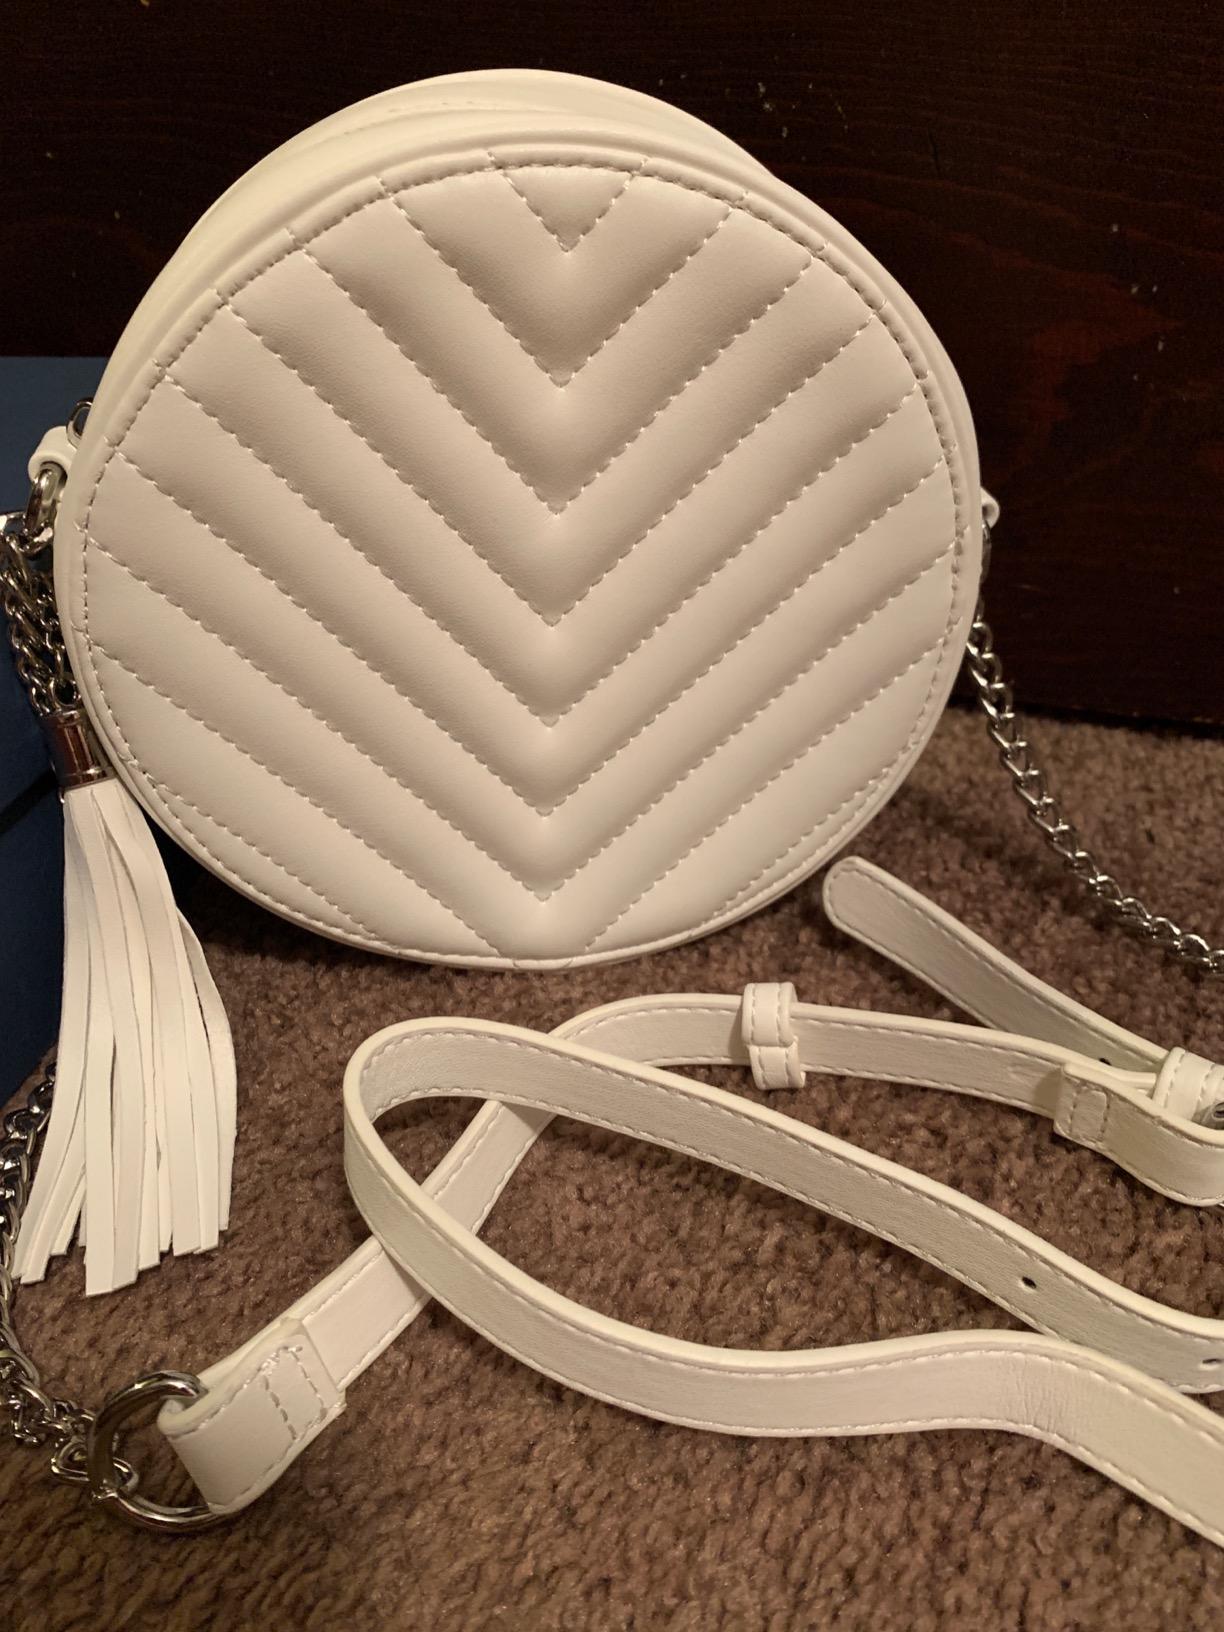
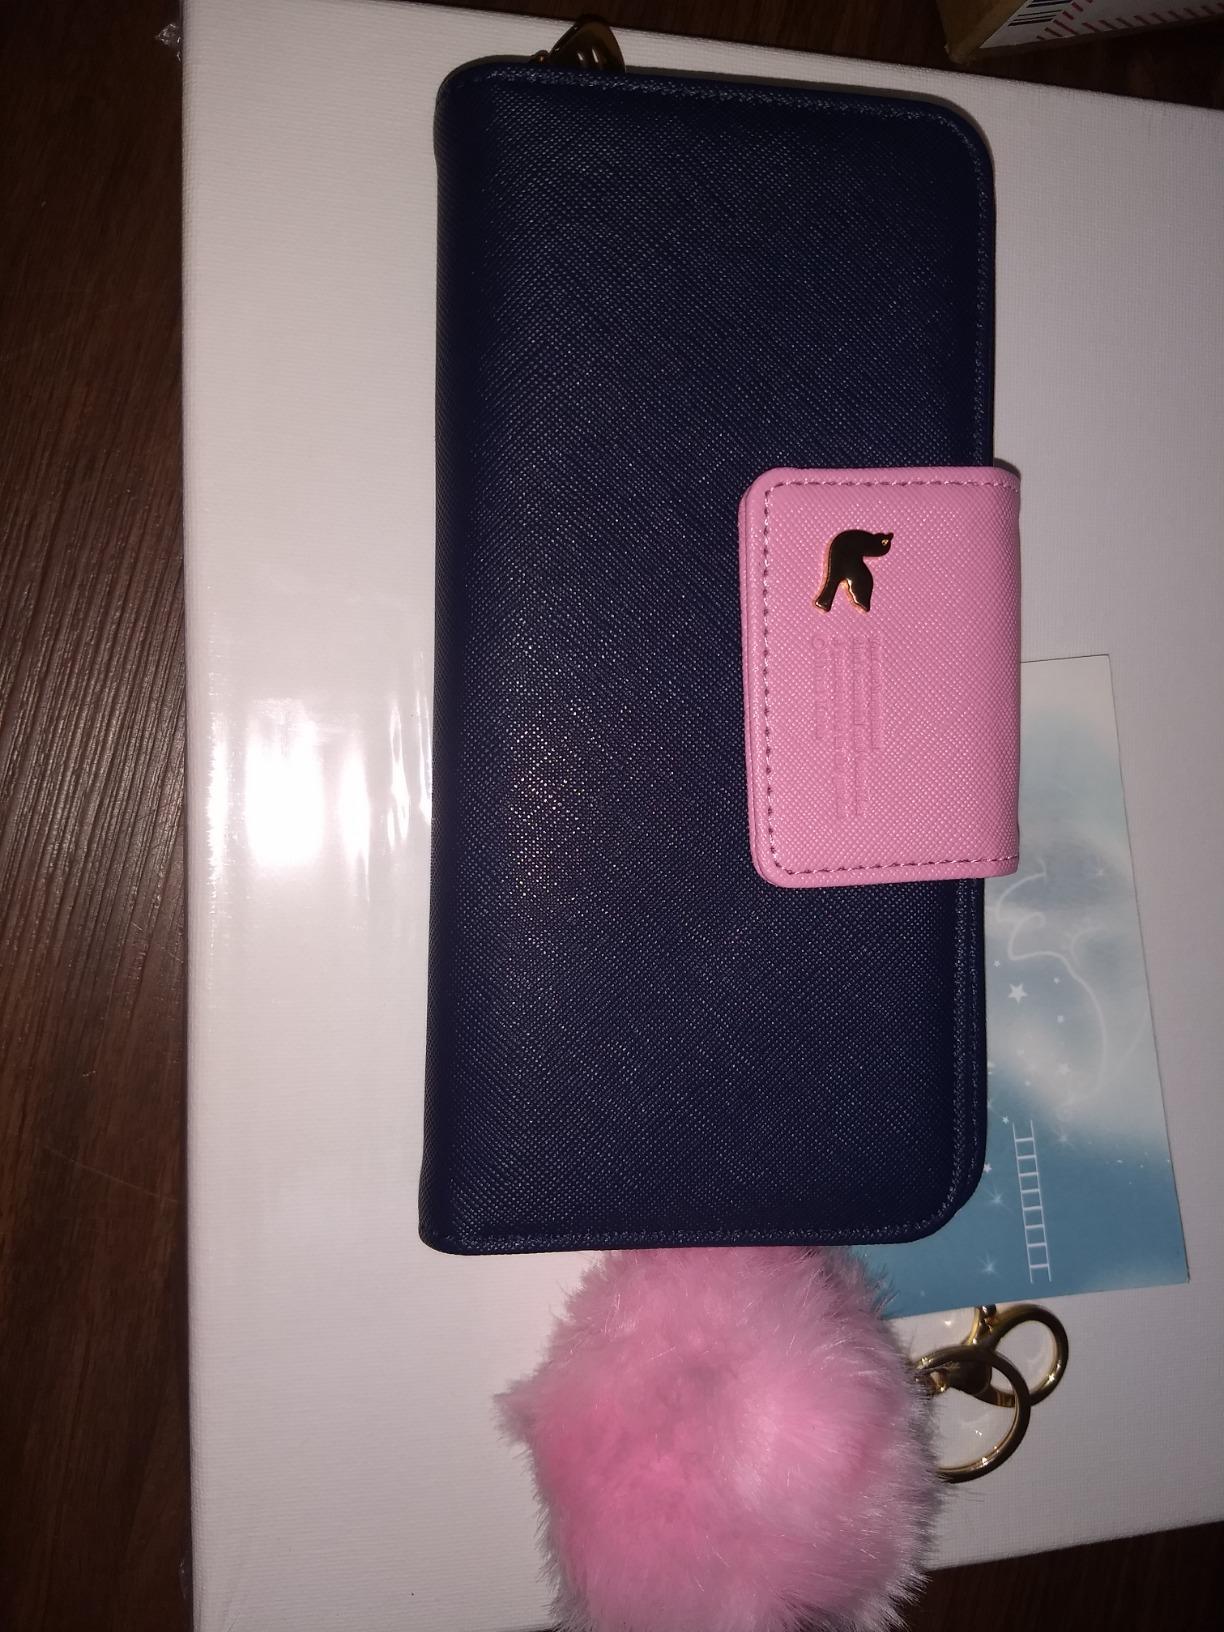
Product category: accessories_handbag
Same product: no